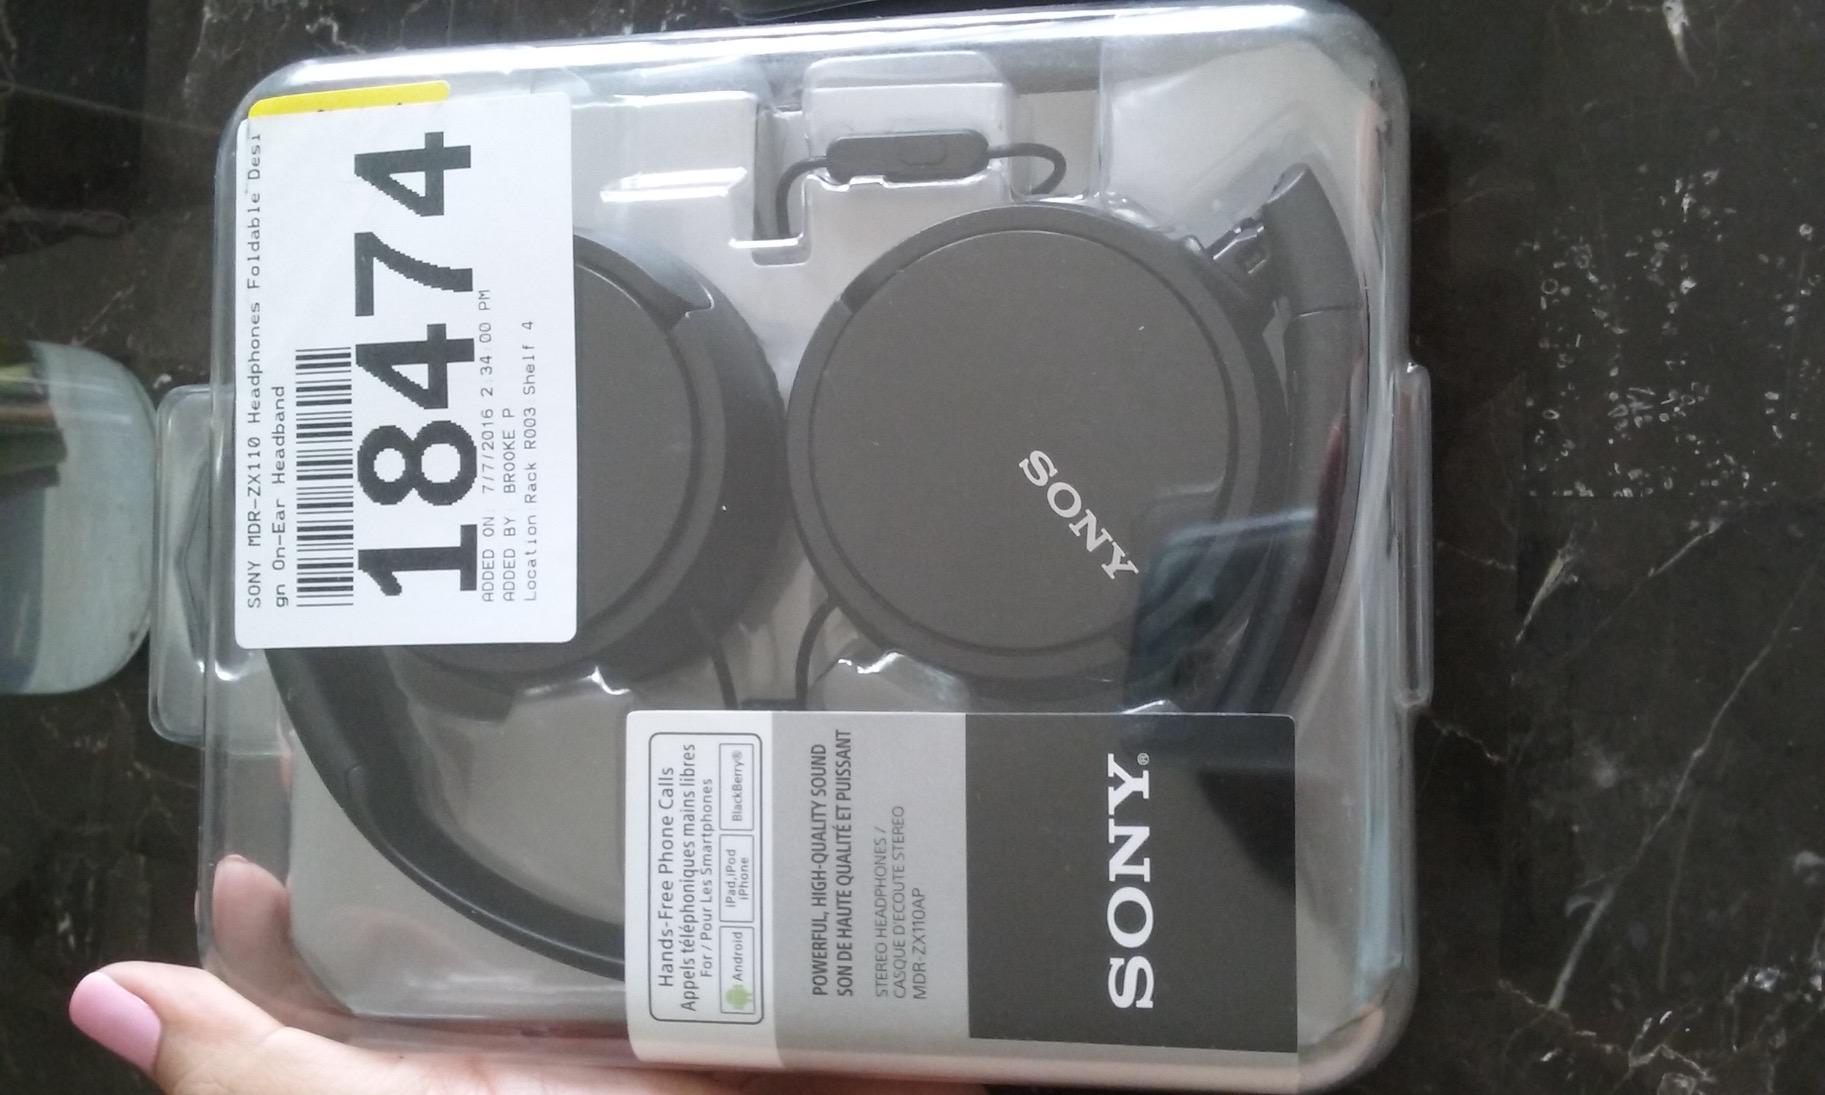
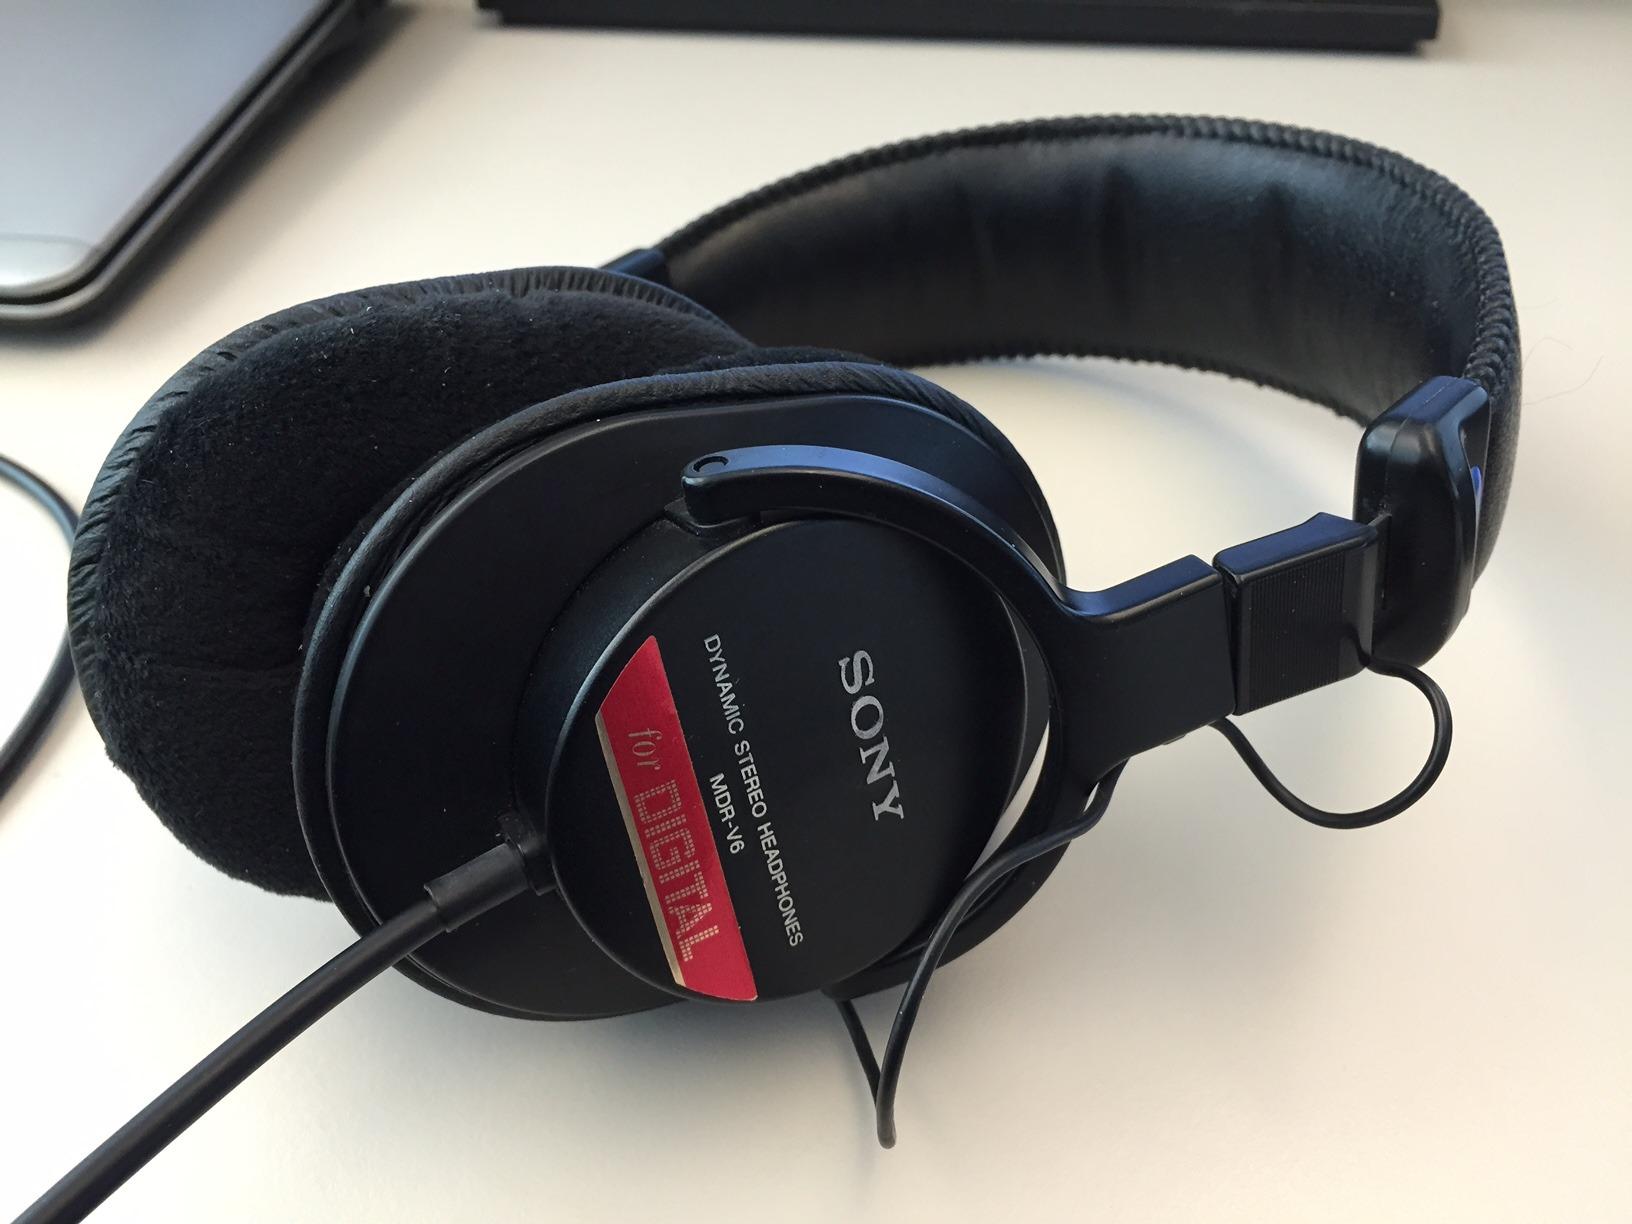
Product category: headphones
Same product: no